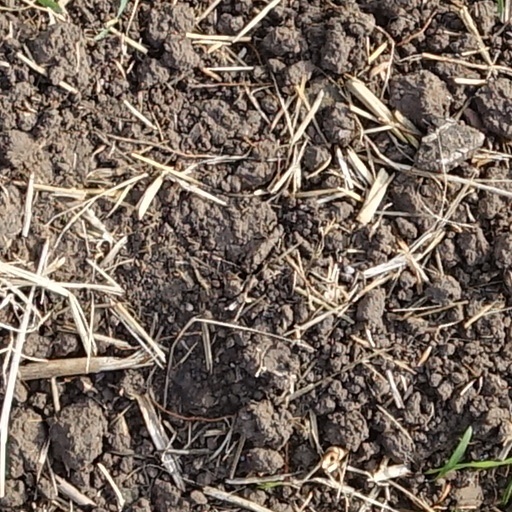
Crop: wheat